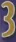
Number: 3